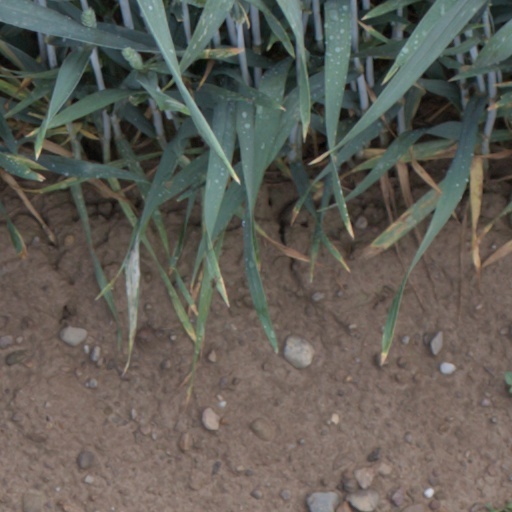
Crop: wheat